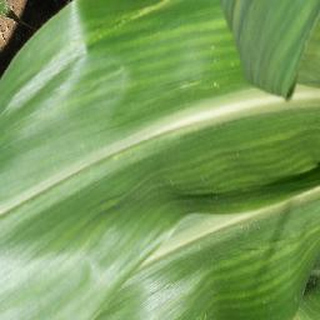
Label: healthy_corn